Bayerische Seenschifffahrt

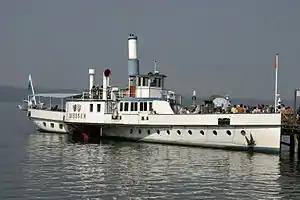
Paddle ship "Diessen" on the Ammersee

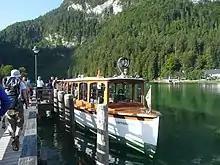
An electric passenger launch at Schönau on the Königssee

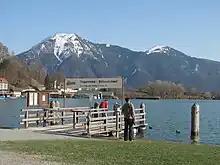
A company landing stage on the Tegernsee, with boatyard in the background

The , or Bavarian Lakes Shipping Company, is a company that operates shipping services on several lakes in the German state of Bavaria. Services operate on the Königssee, the Starnberger See, the Ammersee and the Tegernsee.